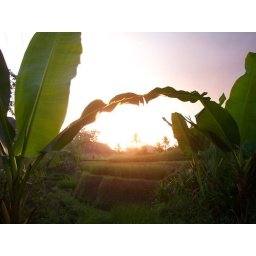
The sun sends out its first light trough a window of rice and bananas in Indonesia.